Kylie Leuluai

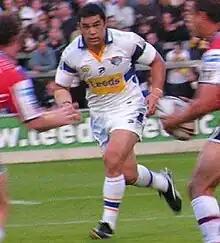
Leuluai playing for Leeds

He played in the 2010 Challenge Cup Final defeat by the Warrington Wolves at Wembley Stadium.